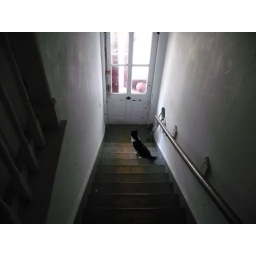
With the cat by the door at the bottom of the stairs